Washington and Old Dominion Railroad Regional Park

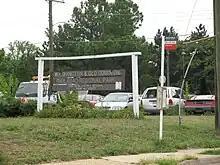
W&OD Railroad Regional Park sign in Falls Church (September 2012)

The trail parallels the more curving and hilly Four Mile Run Trail throughout its route in Arlington. Although they coincide in several locations, the two trails generally travel on opposite sides of the Run. There are no restrooms and few water fountains alongside the W&OD Trail in the County. Restrooms and additional water fountains are available near ball fields and picnic areas along the Four Mile Run Trail.